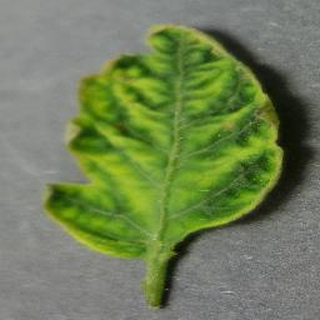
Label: tomato_yellow_leaf_curl_virus